Voeren

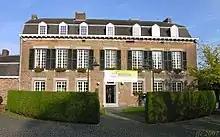
Culture centre Veltmanshuis at Sint Martens Voeren. Hendrik Veltmans was a local priest and an inspiring Flamingant (advocate of the Dutch-speaking ("Flemish") cause)

Voeren is a Flemish Dutch-speaking municipality with facilities for the French-speaking minority, located in the Belgian province of Limburg. Bordering the Netherlands to the north and the Wallonia region's Liège Province to the south, it is geographically detached from the rest of Flanders, making Voeren an exclave of Flanders. Voeren's name is derived from that of a small right-bank tributary of the Meuse, the Voer, which flows through the municipality.